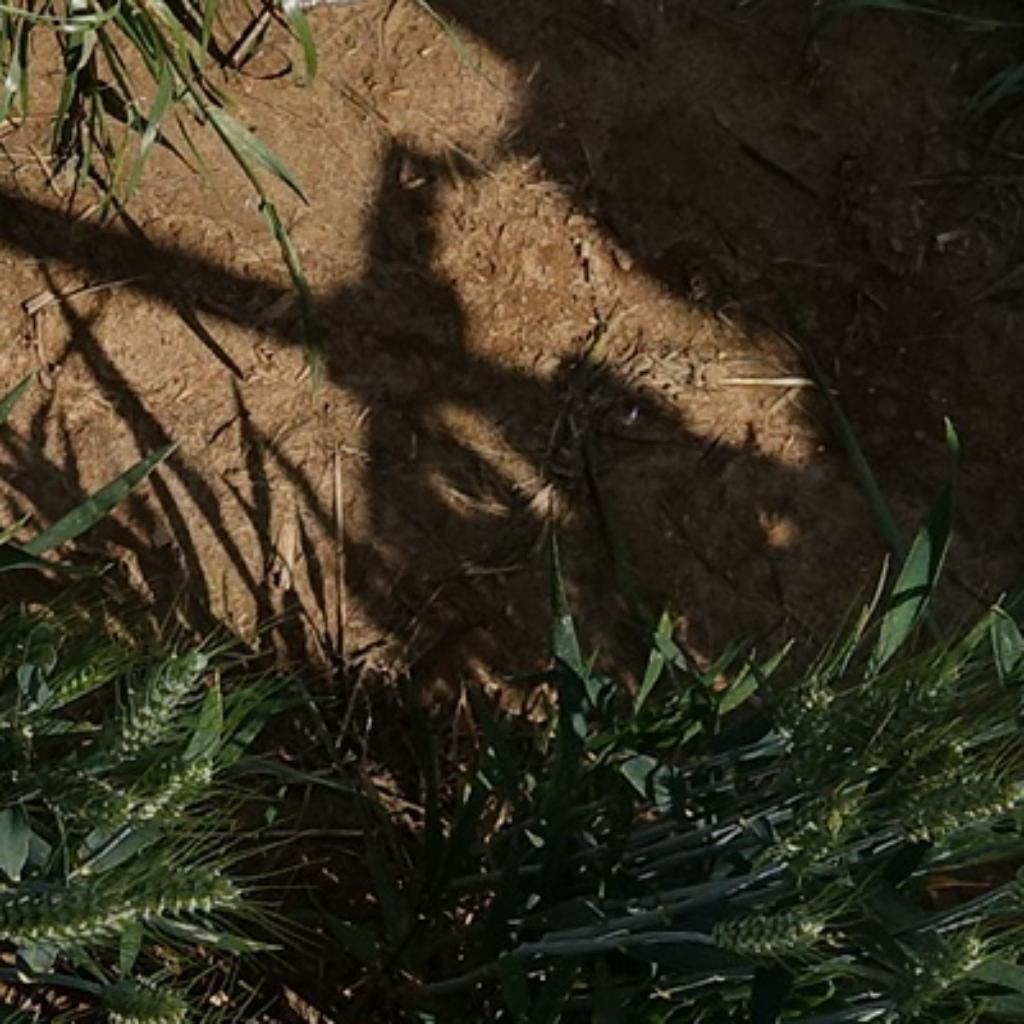
Country: France
Location: VLB
Wheat development stage: Filling